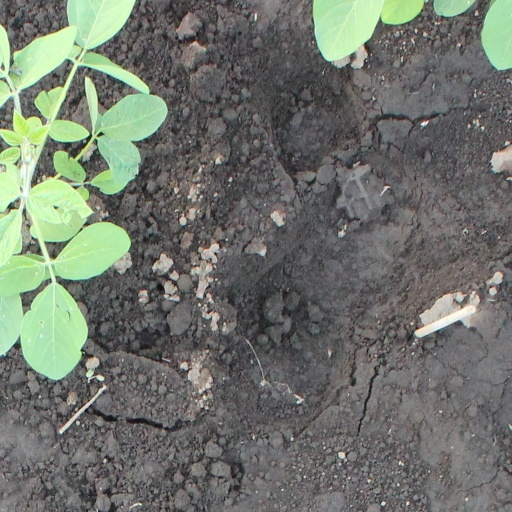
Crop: soybean